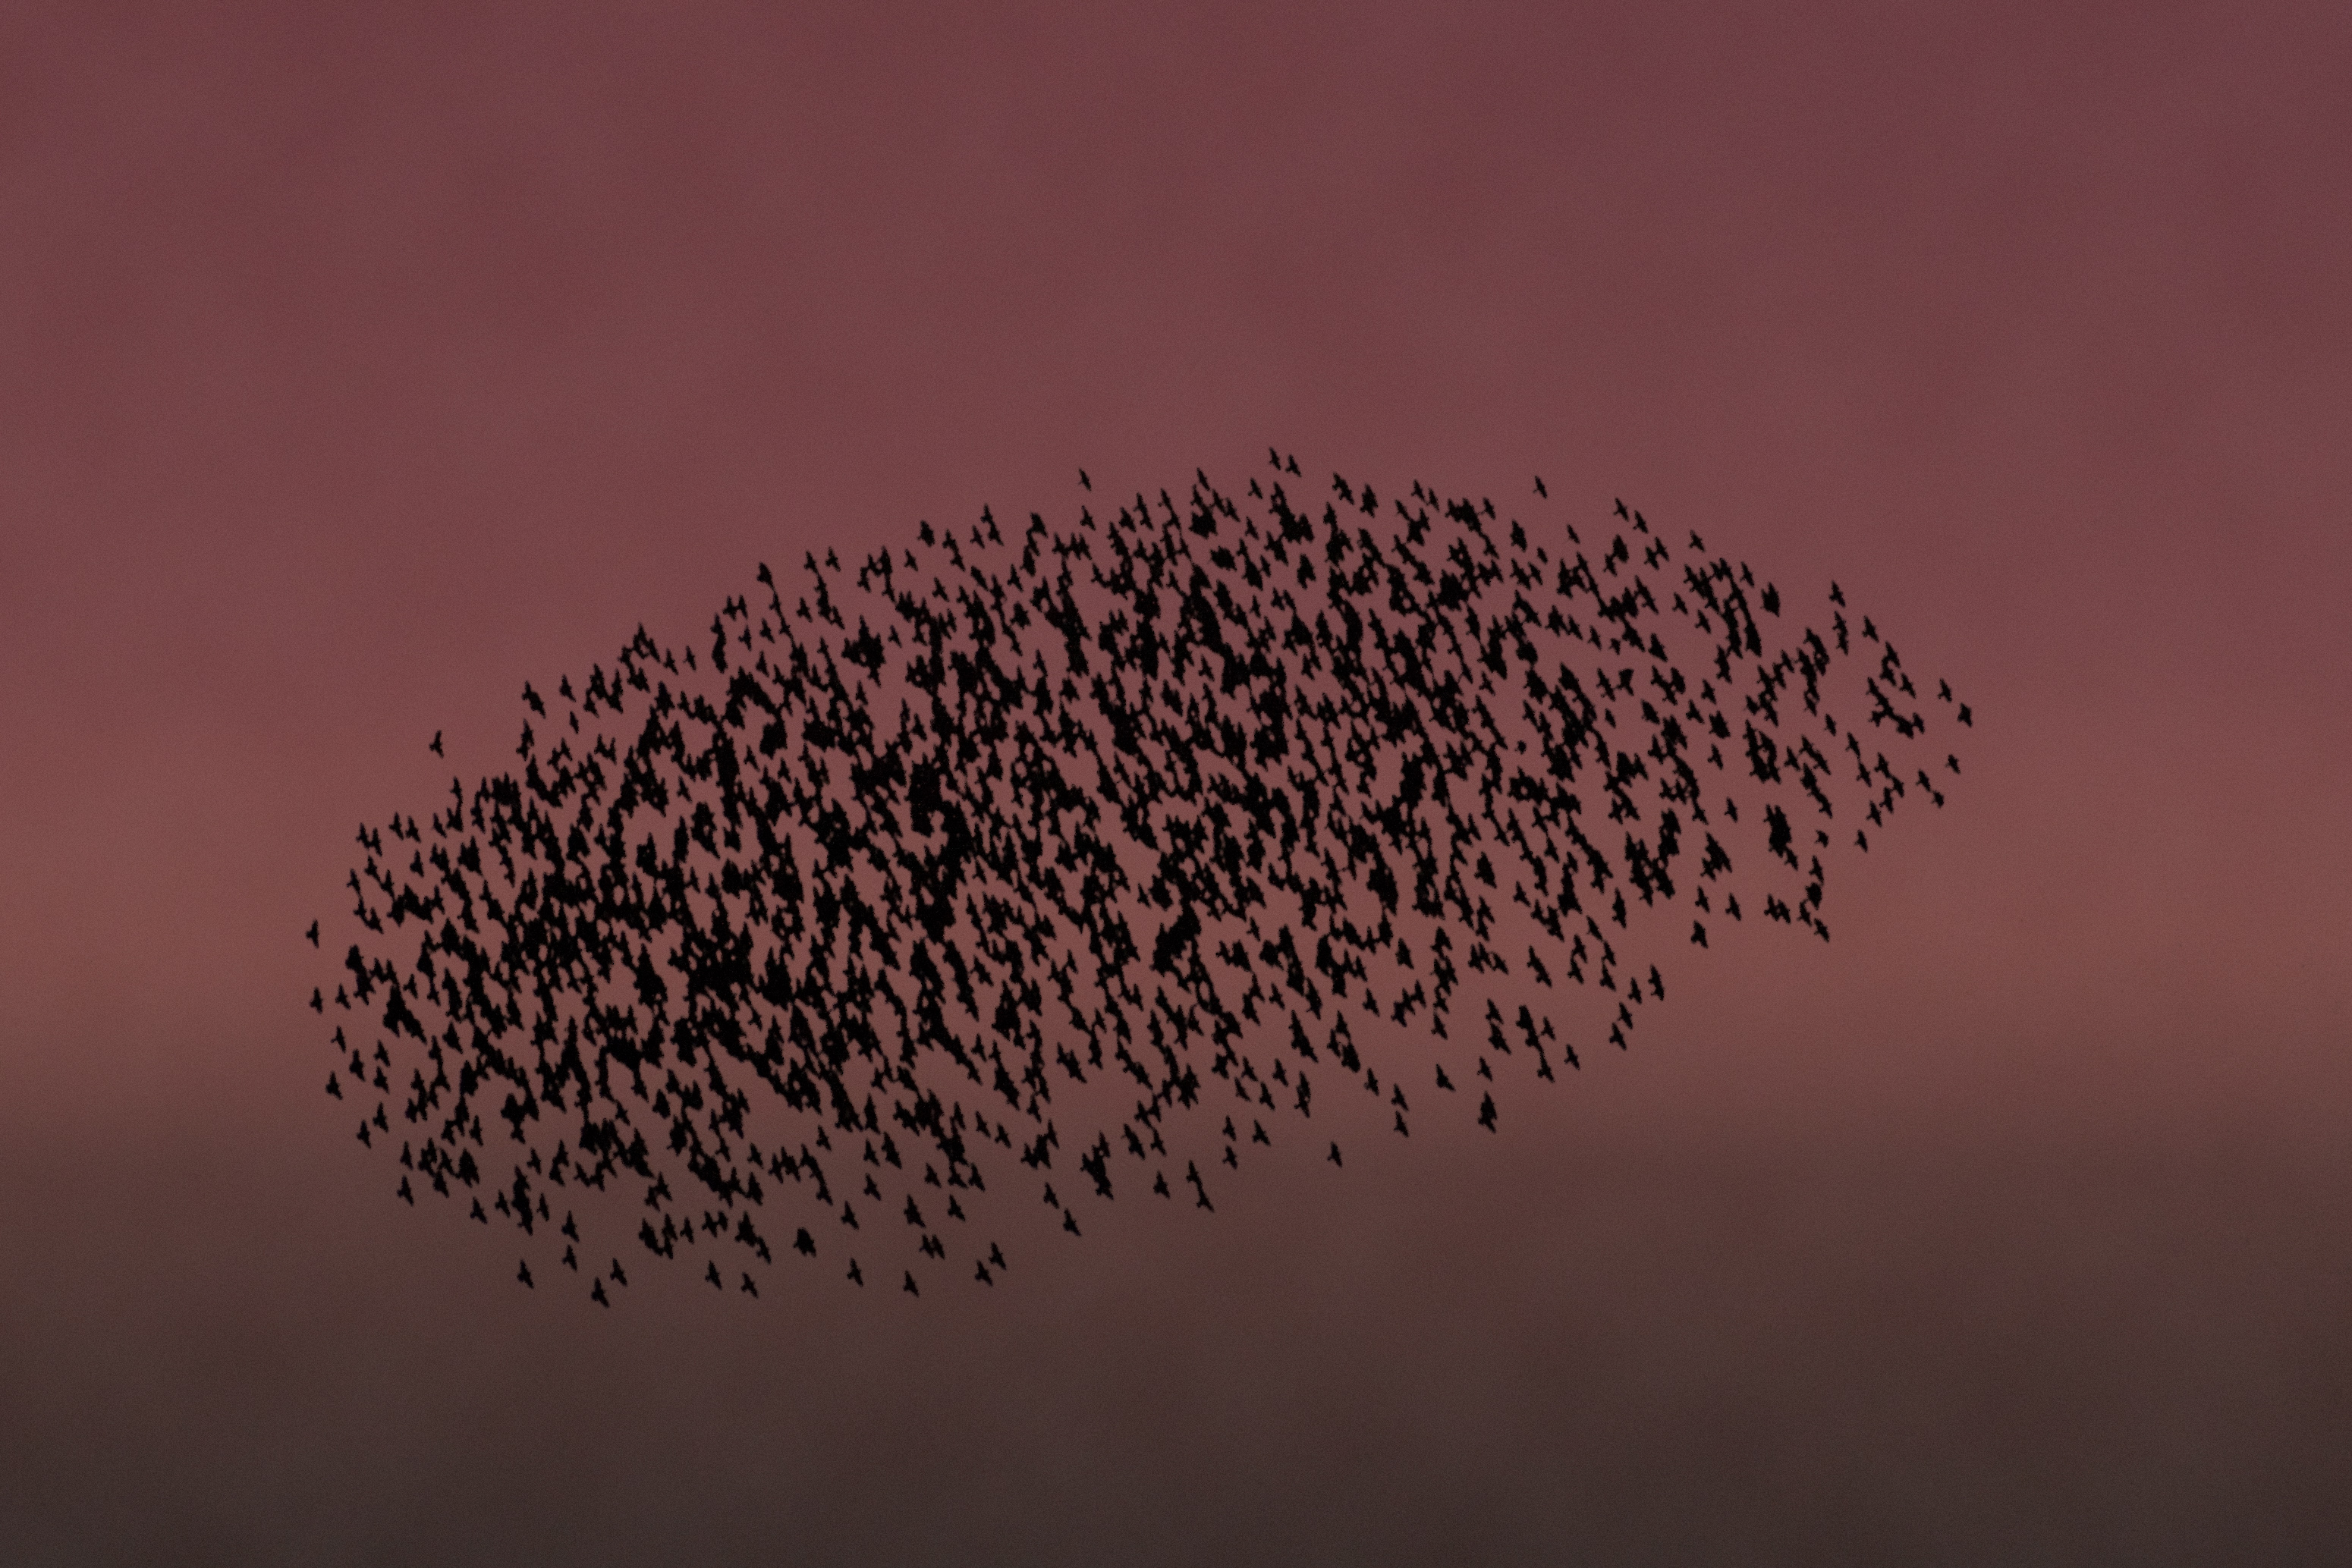
branch, silhouette, bird, sky, morning, flock, line, pink, birds, starlings, macro photography, bird migration, animal migration